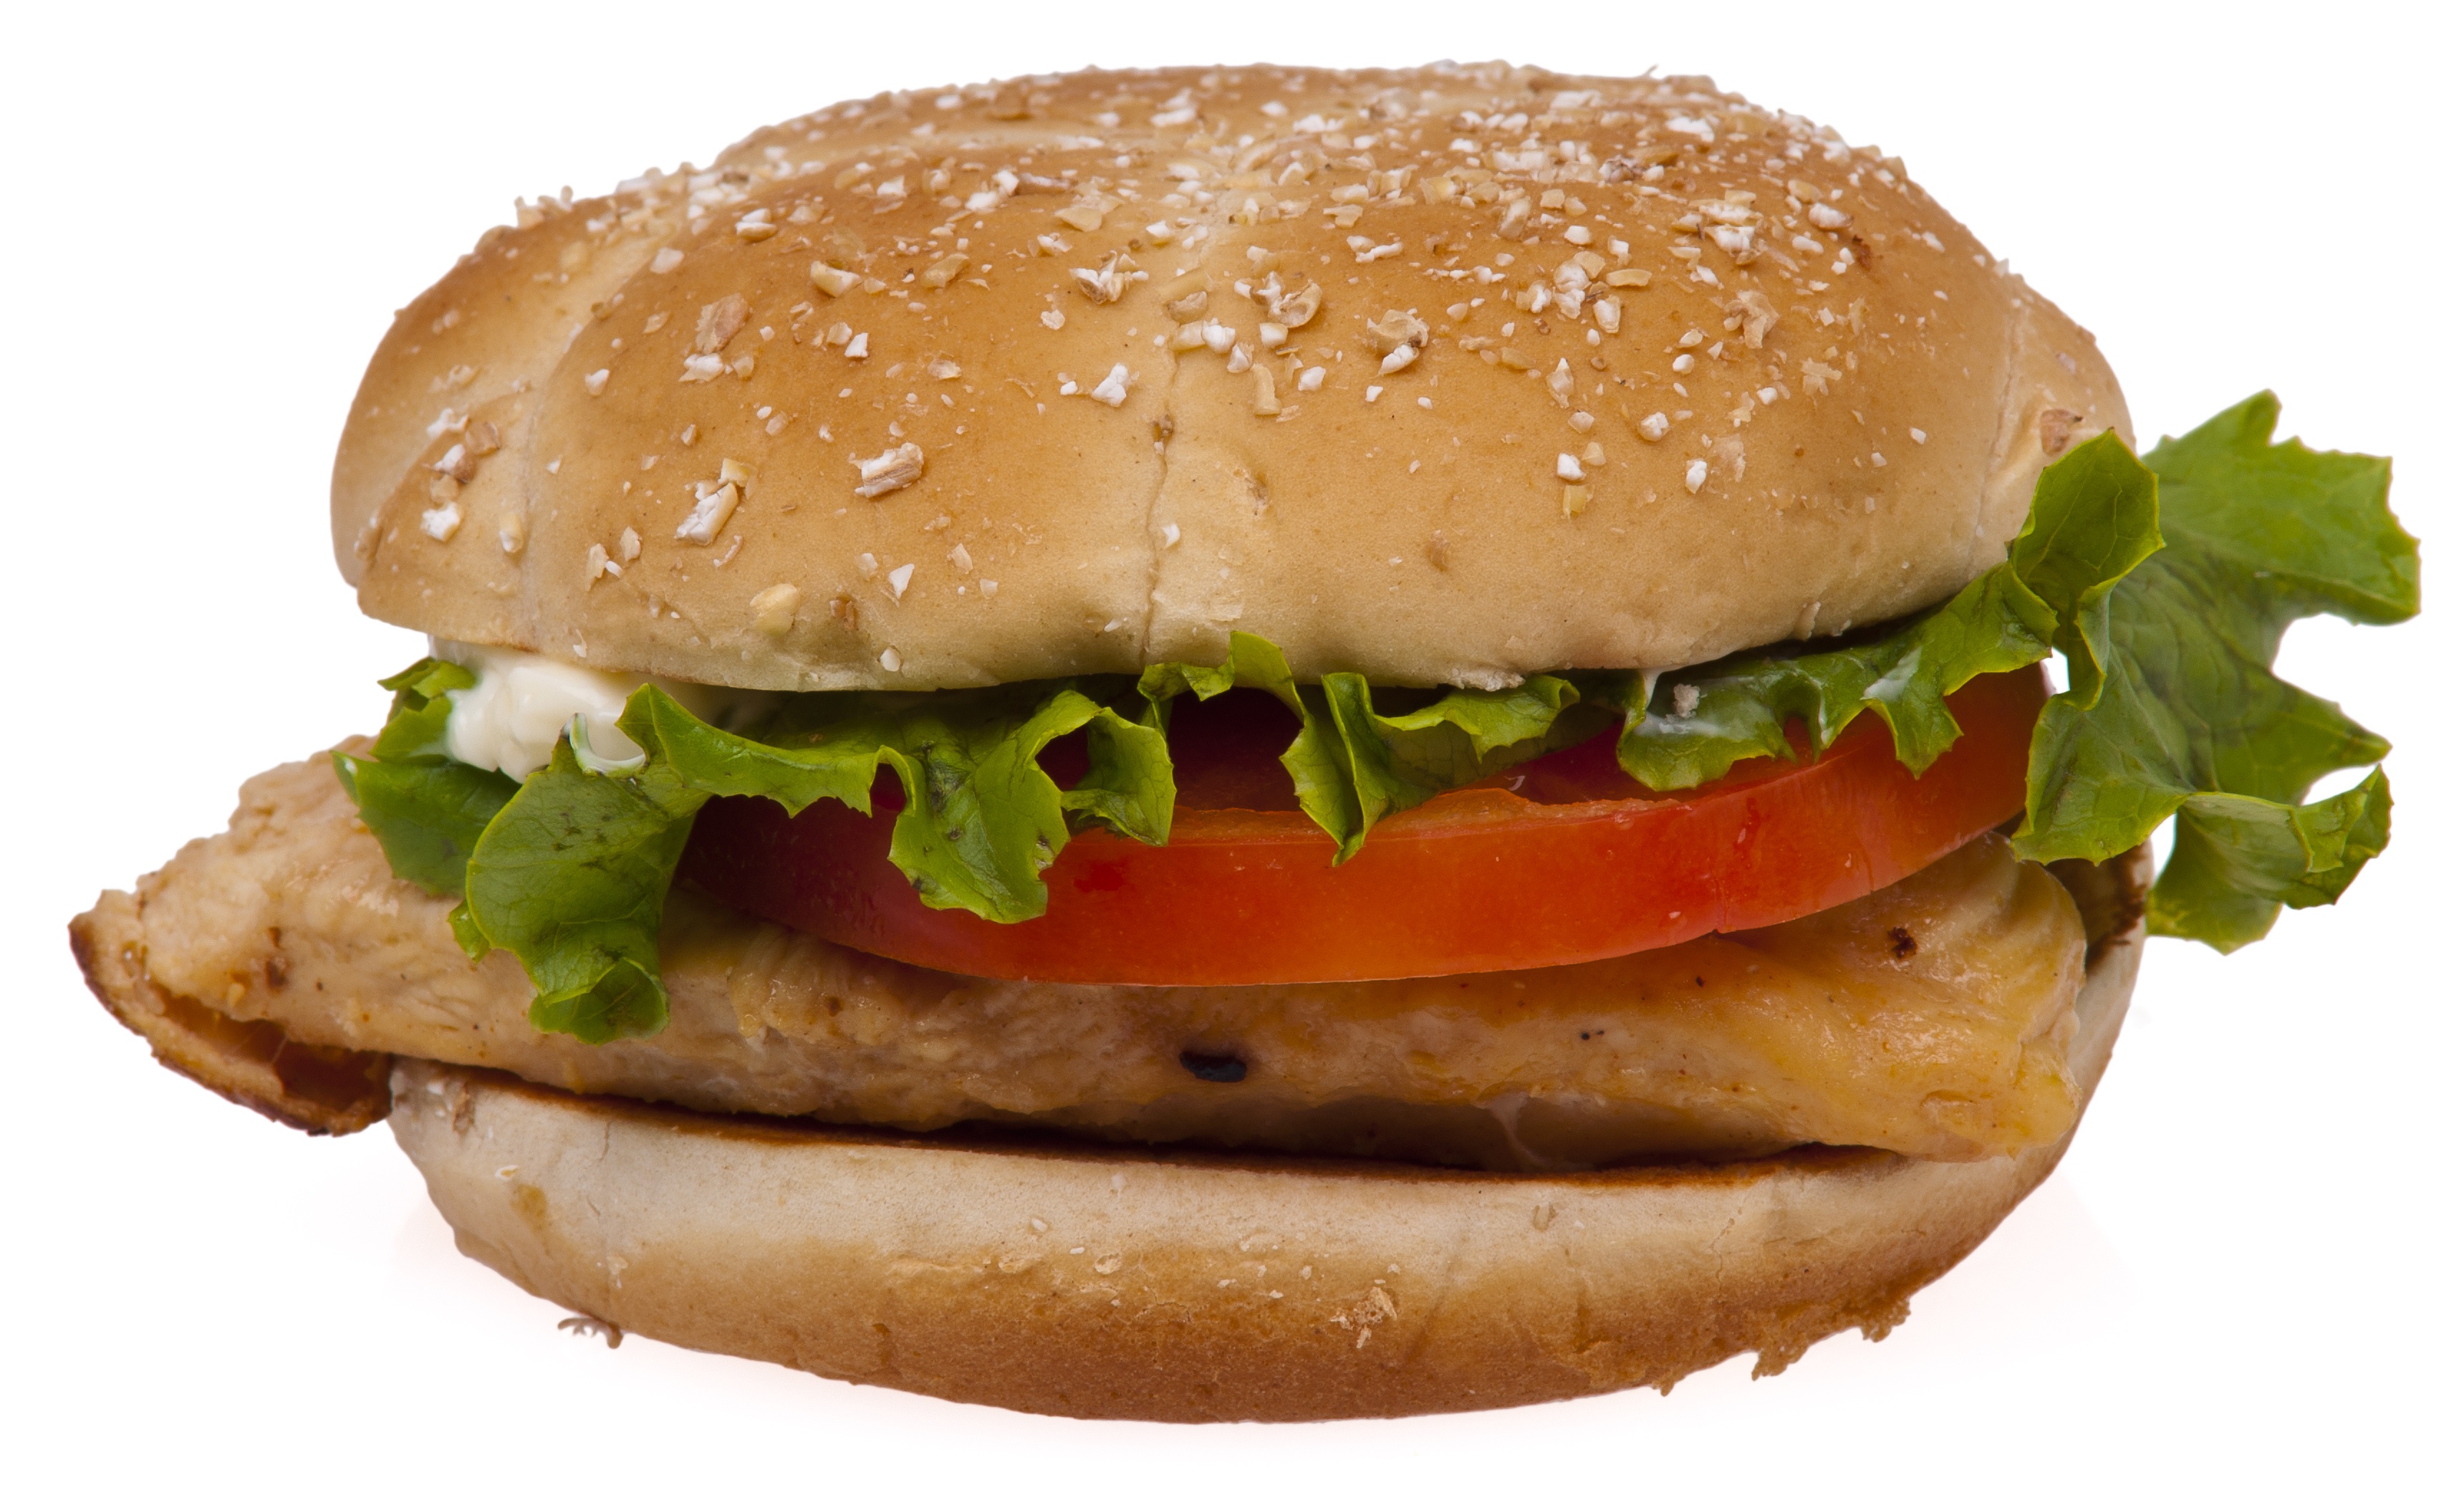
dish, food, eat, fast food, meat, lunch, chicken, hamburger, burger, sandwich, cheeseburger, fat, classic, ciabatta, diet, grilled, slider, unhealthy, whopper, banh mi, veggie burger, breakfast sandwich, mcdonald's